Roberta Achtenberg

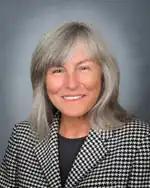
An official portrait of Roberta Achtenberg from the U.S Commission on Civil Rights

Roberta Achtenberg (born July 20, 1950) is an American attorney and civil rights advocate who served as a commissioner on the United States Commission on Civil Rights. She was previously assistant secretary of the U.S. Department of Housing and Urban Development, becoming the first openly lesbian or gay public official in the United States whose appointment to a federal position was confirmed by the United States Senate. This confirmation hearing garnered a lot of publicity, opposition, and support.